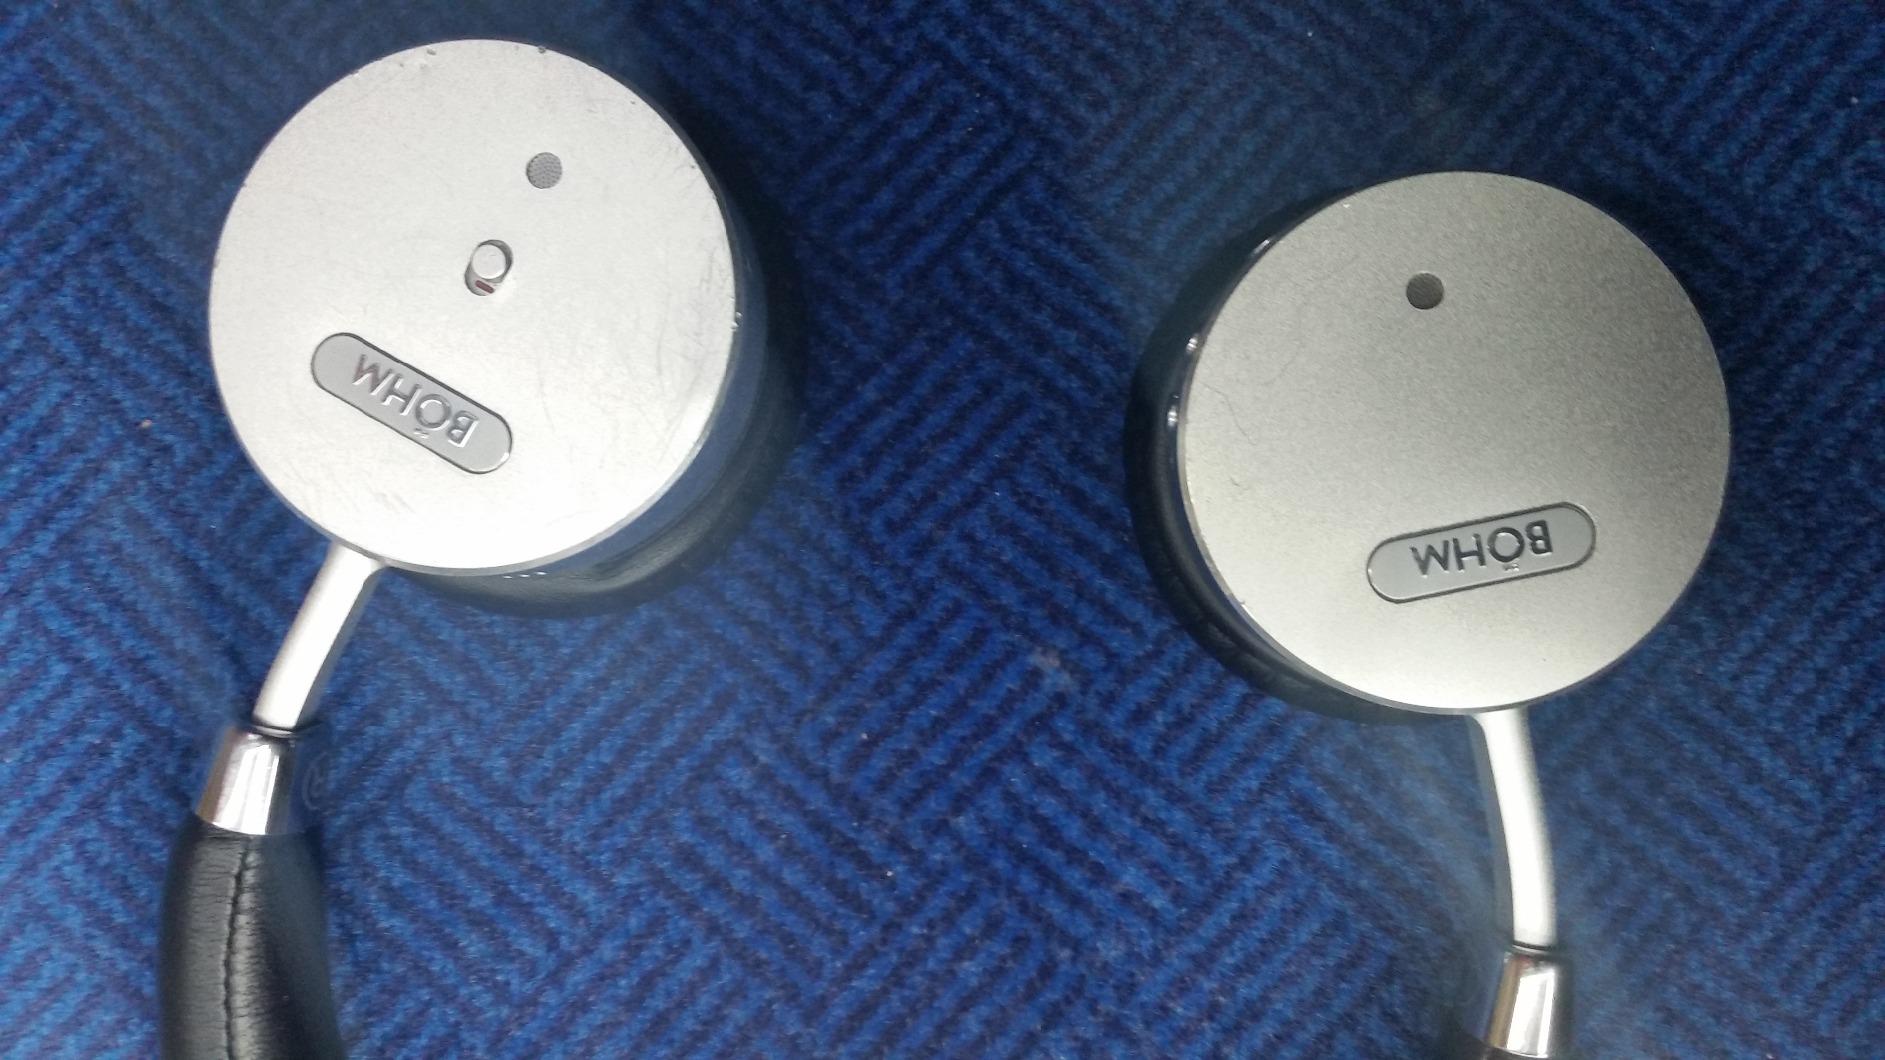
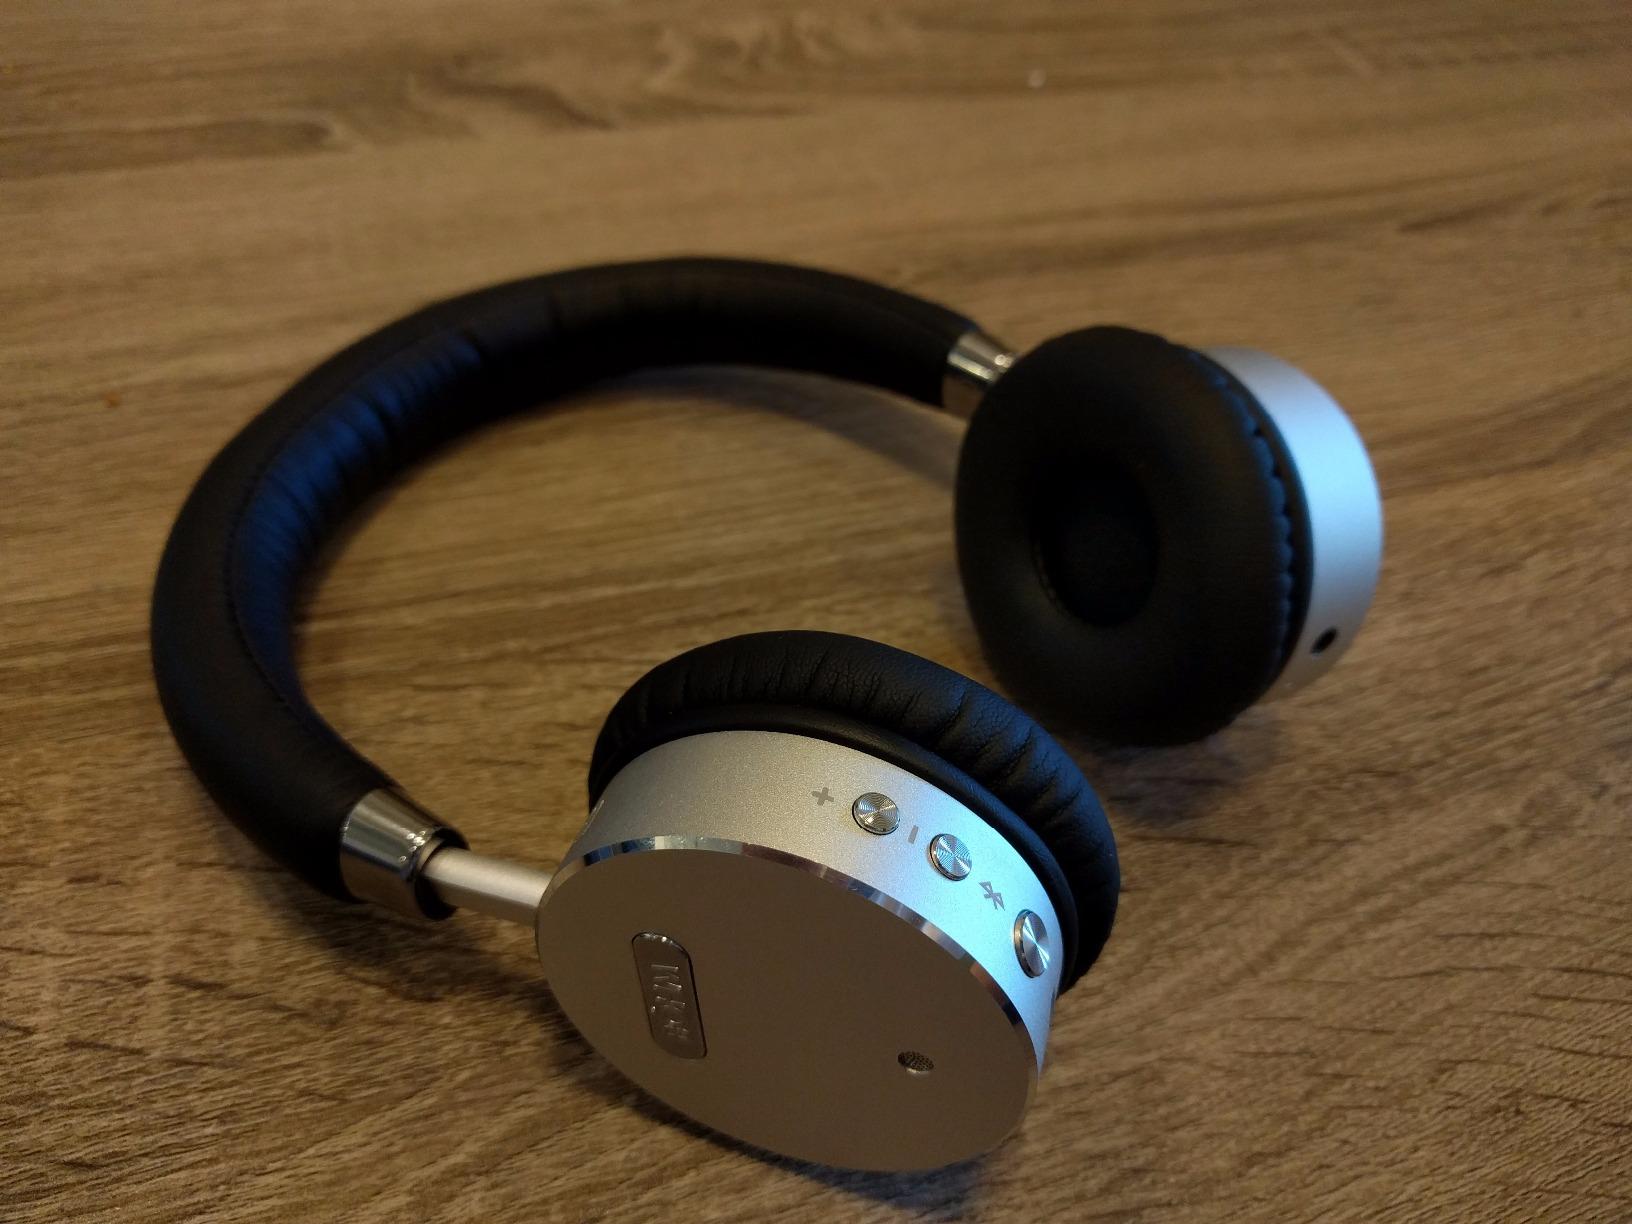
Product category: headphones
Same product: yes